Bankston, Iowa

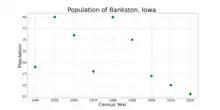
The population of Bankston, Iowa from US census data

As of the census of 2020, there were 23 people, 10 households, and 8 families residing in the city. The population density was 84.6 inhabitants per square mile (32.7/km). There were 10 housing units at an average density of 36.8 per square mile (14.2/km). The racial makeup of the city was 100.0% White, 0.0% Black or African American, 0.0% Native American, 0.0% Asian, 0.0% Pacific Islander, 0.0% from other races and 0.0% from two or more races. Hispanic or Latino persons of any race comprised 0.0% of the population.